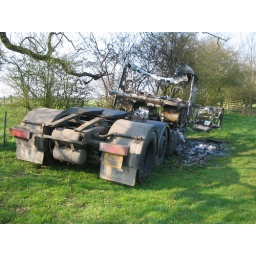
truck in field